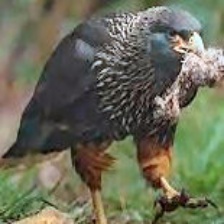
Species: STRIATED CARACARA
Scientific name: PHALCOBOENUS AUSTRALIS